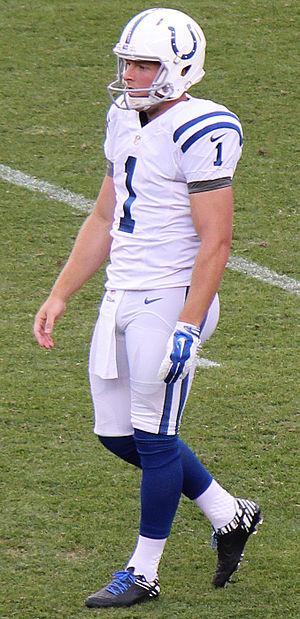
Pat McAfee est un joueur américain de football américain qui évoluait en tant que punter dans la National Football League.